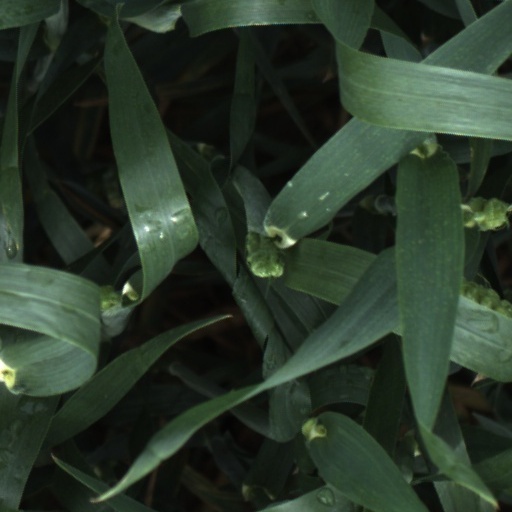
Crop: wheat